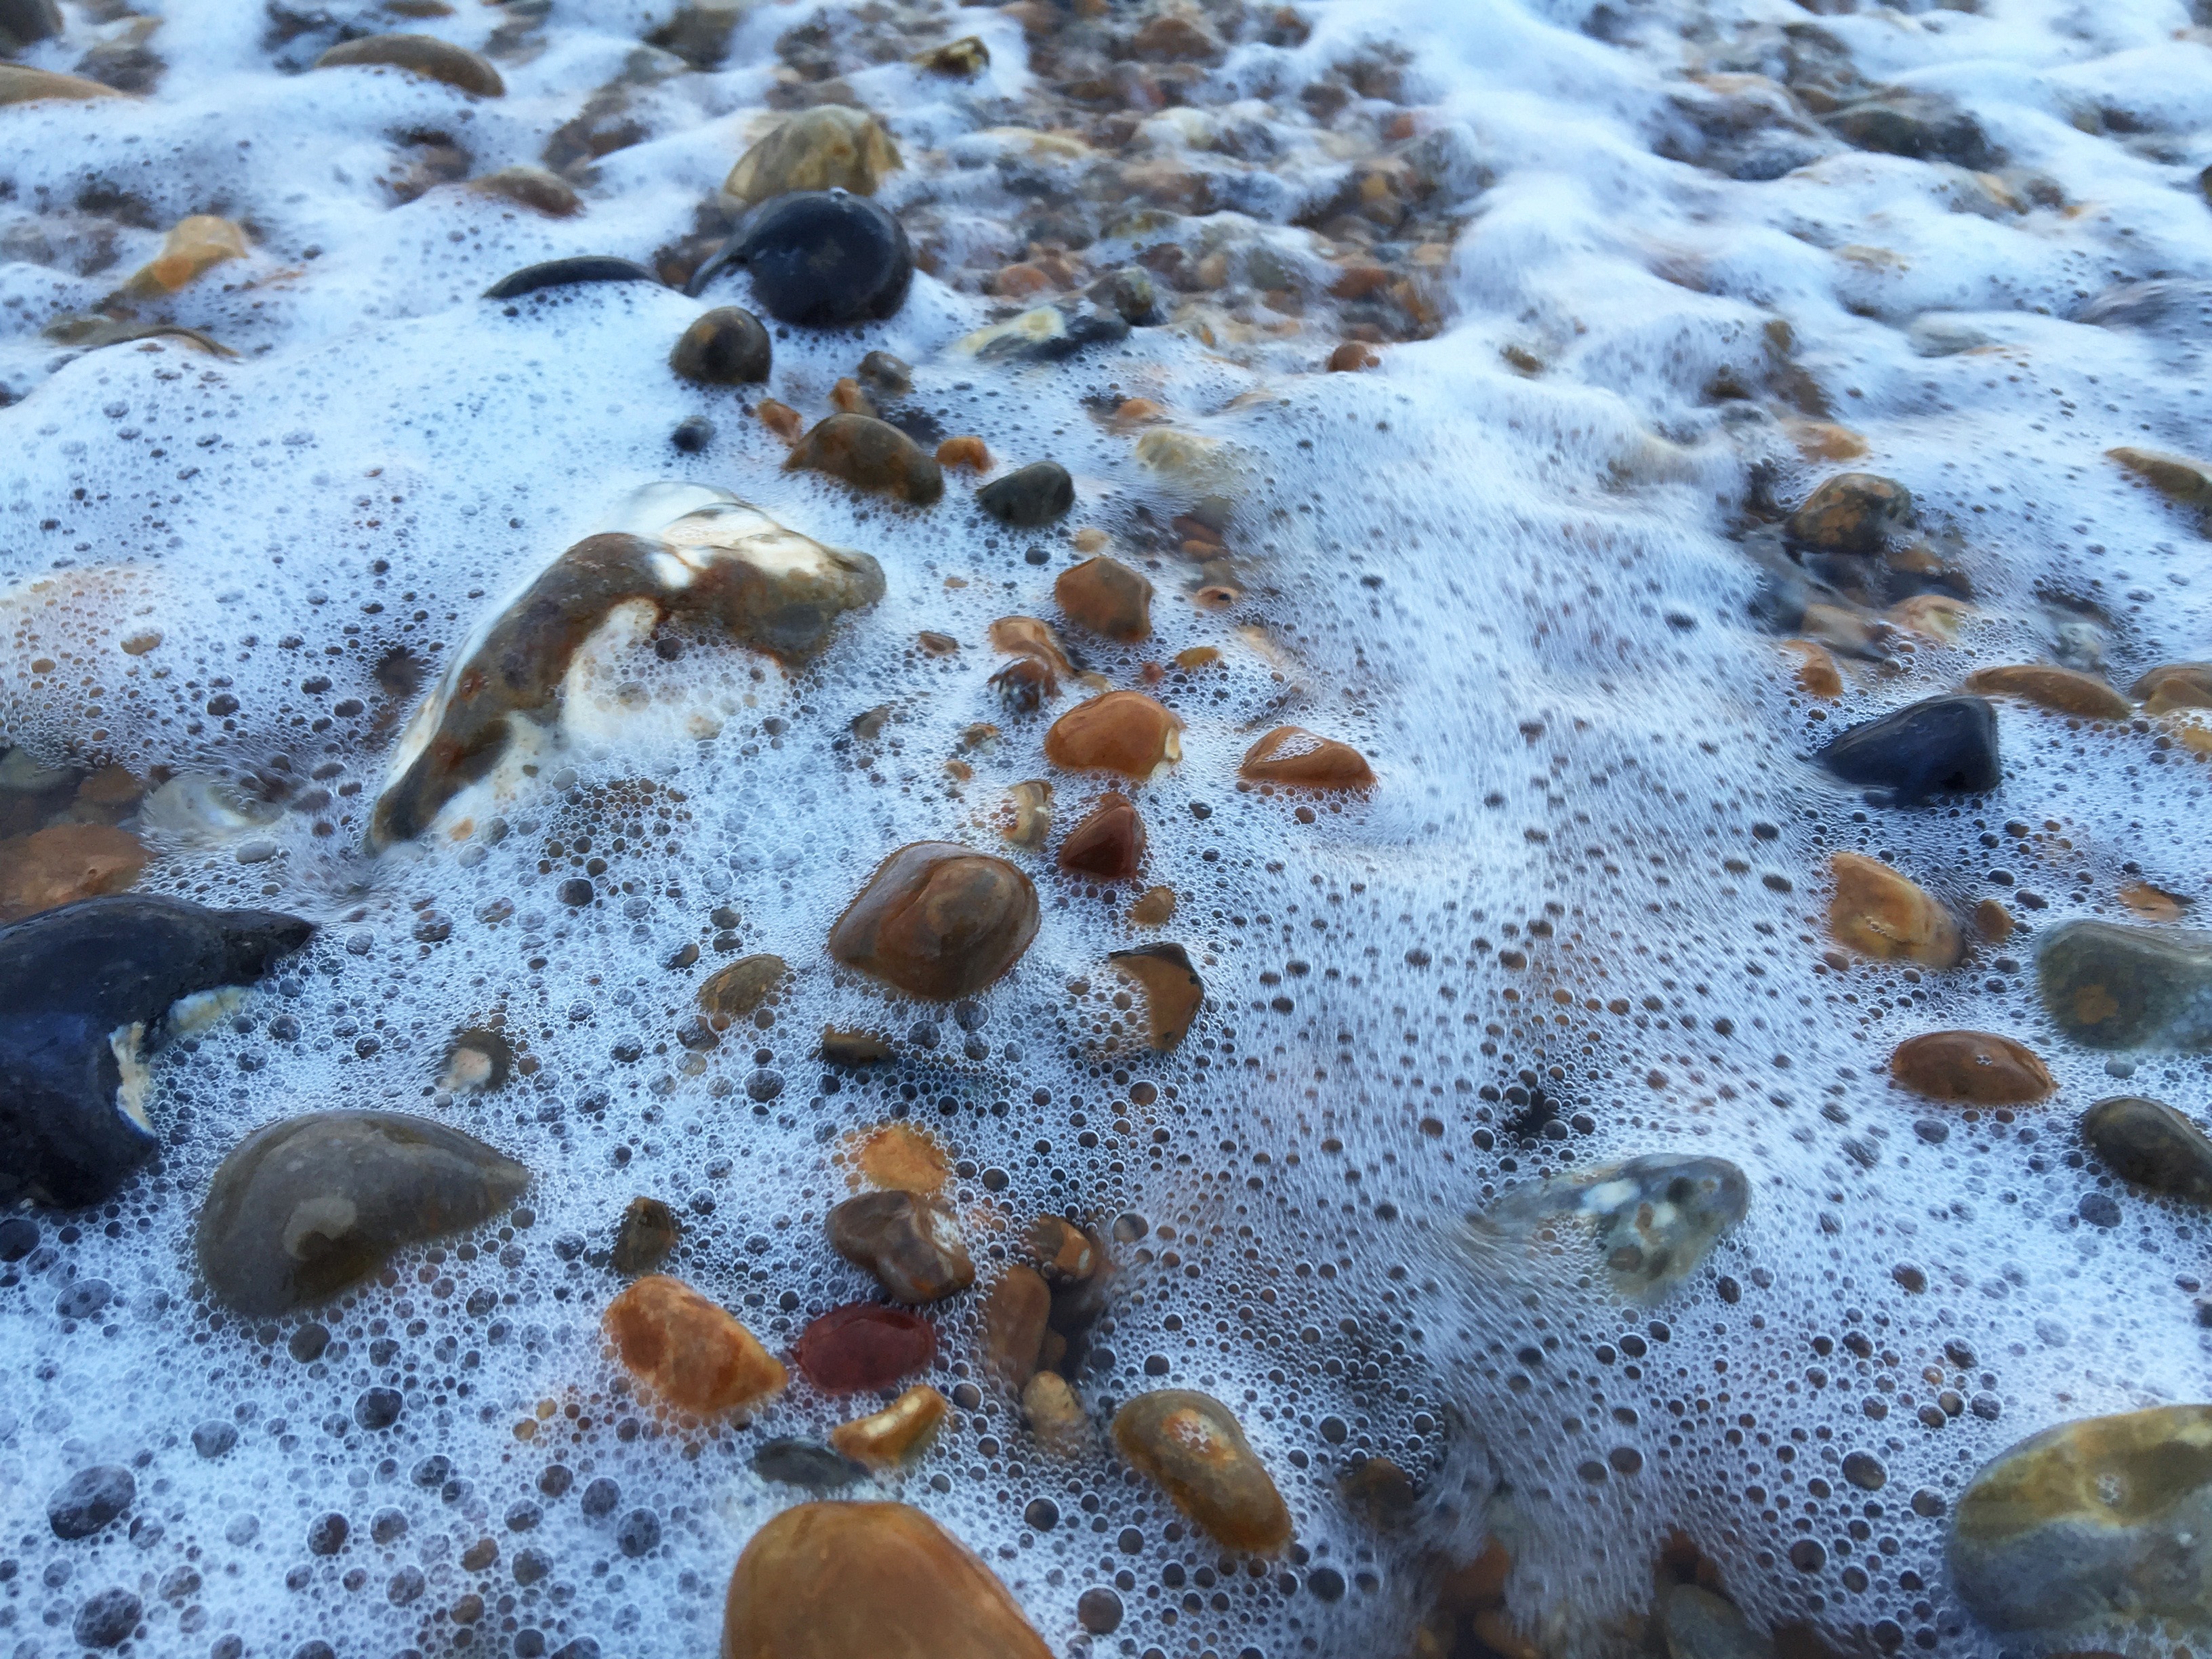
sea, sand, snow, leaf, frost, wildlife, underwater, food, tide pool